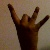
The image shows a hand gesture representing the number 8 in Indian Sign Language.